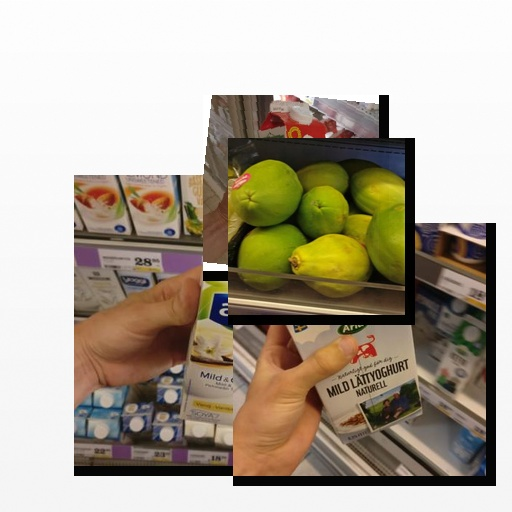
Food items: papaya, milk, yoghurt, vanilla_soy_yogurt